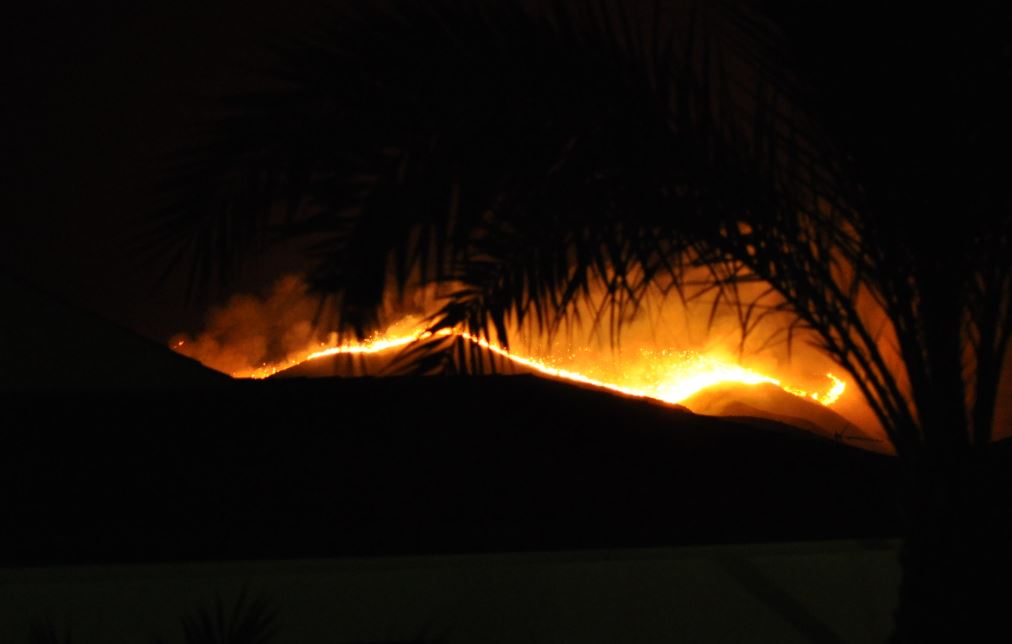
Fire: yes
Smoke: yes